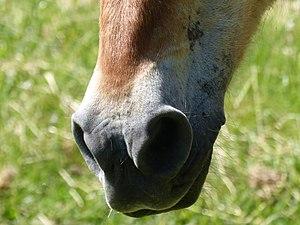
Museau d'un cheval de race Fjord.
Le Fjord est une race de petits chevaux de la Norvège. Ses origines sont anciennes et il a peu connu de croisements ; c'est pourquoi le Fjord est considéré comme très pur, descendant de chevaux asiatiques primitifs arrivés en Norvège par l'Est. Les Vikings emploient vraisemblablement ses ancêtres pour la guerre. Cheval de traction rustique destiné au travail agricole et au débardage forestier dans son pays d'origine, il gagne en taille au fil du temps. Son talent attelé lui vaut d'influencer la plupart des races de chevaux de trait d'Europe occidentale. Depuis les années 1950, il est exporté dans de nombreux pays, particulièrement au Danemark et en Allemagne, où son élevage est très actif ; puis en Belgique et en France où, jusqu'en 2003, il est considéré comme un poney en raison de sa taille.